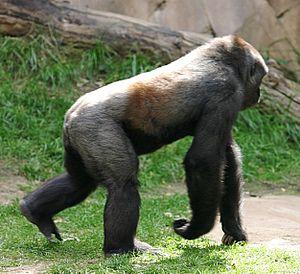
La locomotion sur les articulations ou marche sur les phalanges, aussi connue sous l’appellation anglaise knuckle-walking, est une forme de marche quadrupède dans laquelle les articulations des doigts fléchis des membres antérieurs sont utilisées.